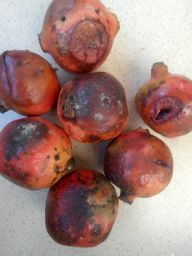
Fruit: Pomegranate
Quality: Bad